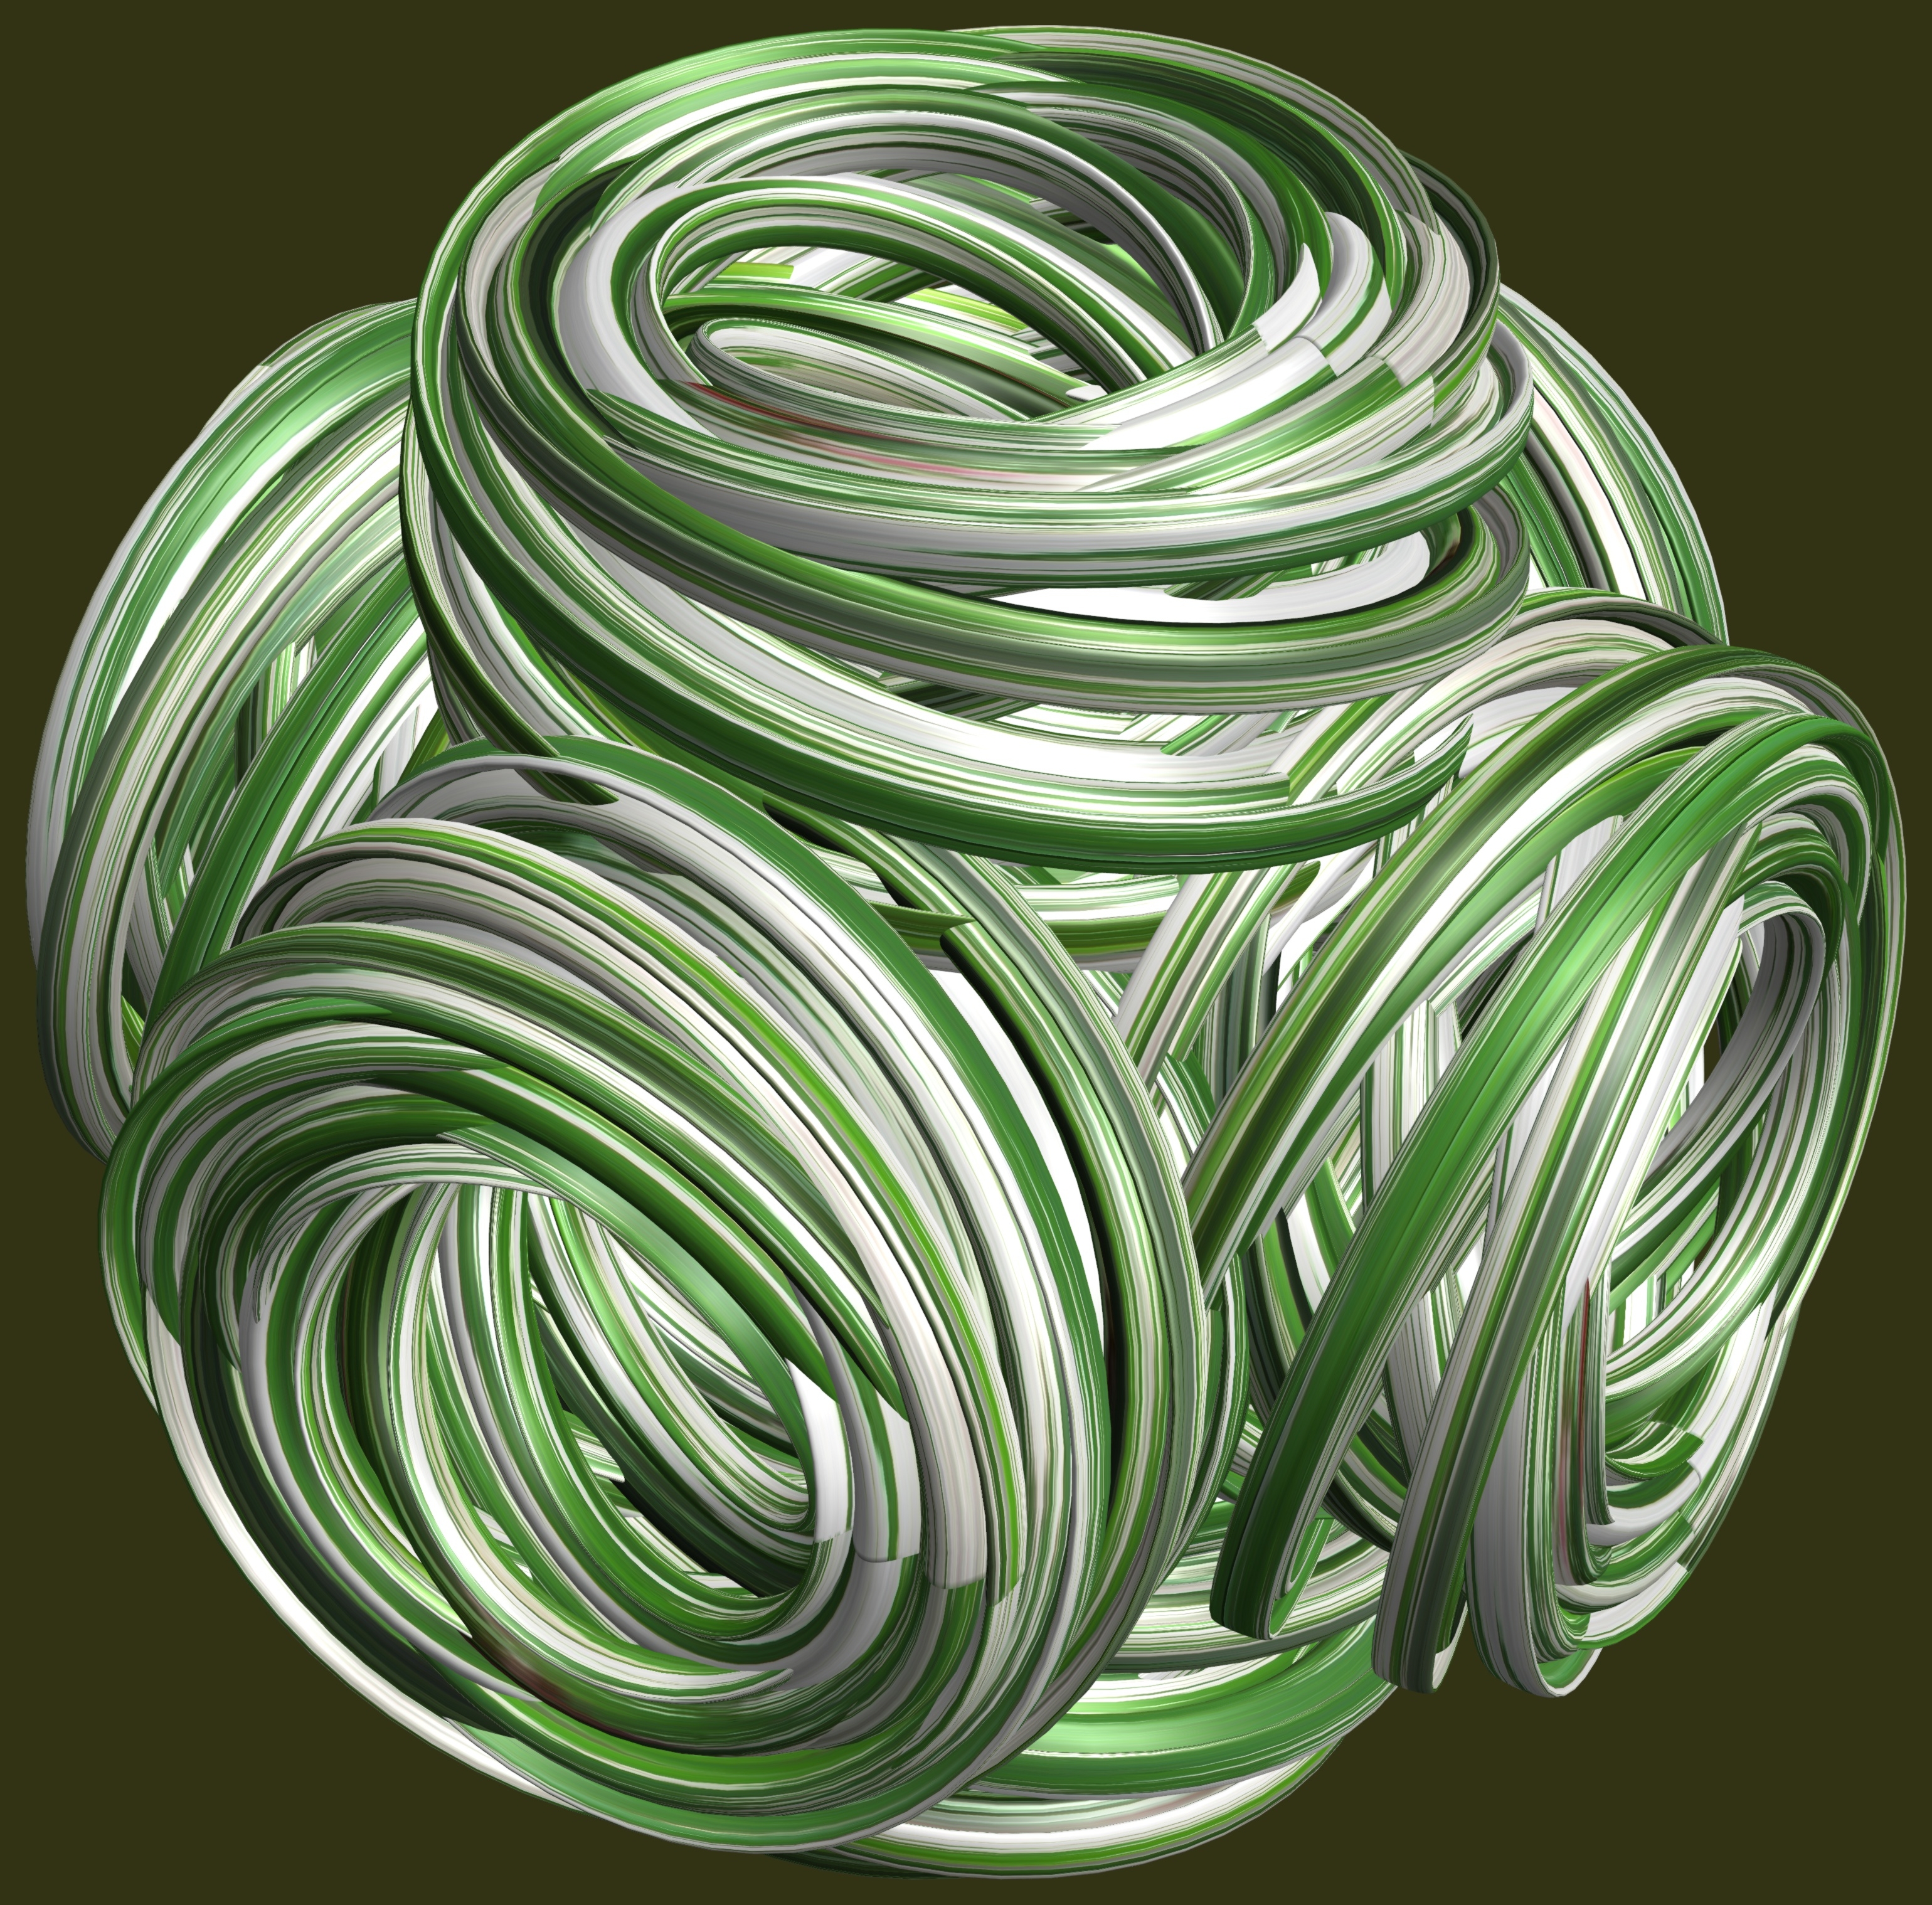
structure, texture, spiral, pattern, green, circle, jewellery, design, symmetry, 3d, graphic, knot, torus, mathematica, cg, parametricplot3d, code, program, algorithm, mapping, fashion accessory